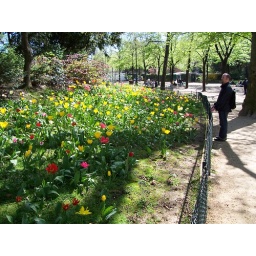
tulips near the base of the tower